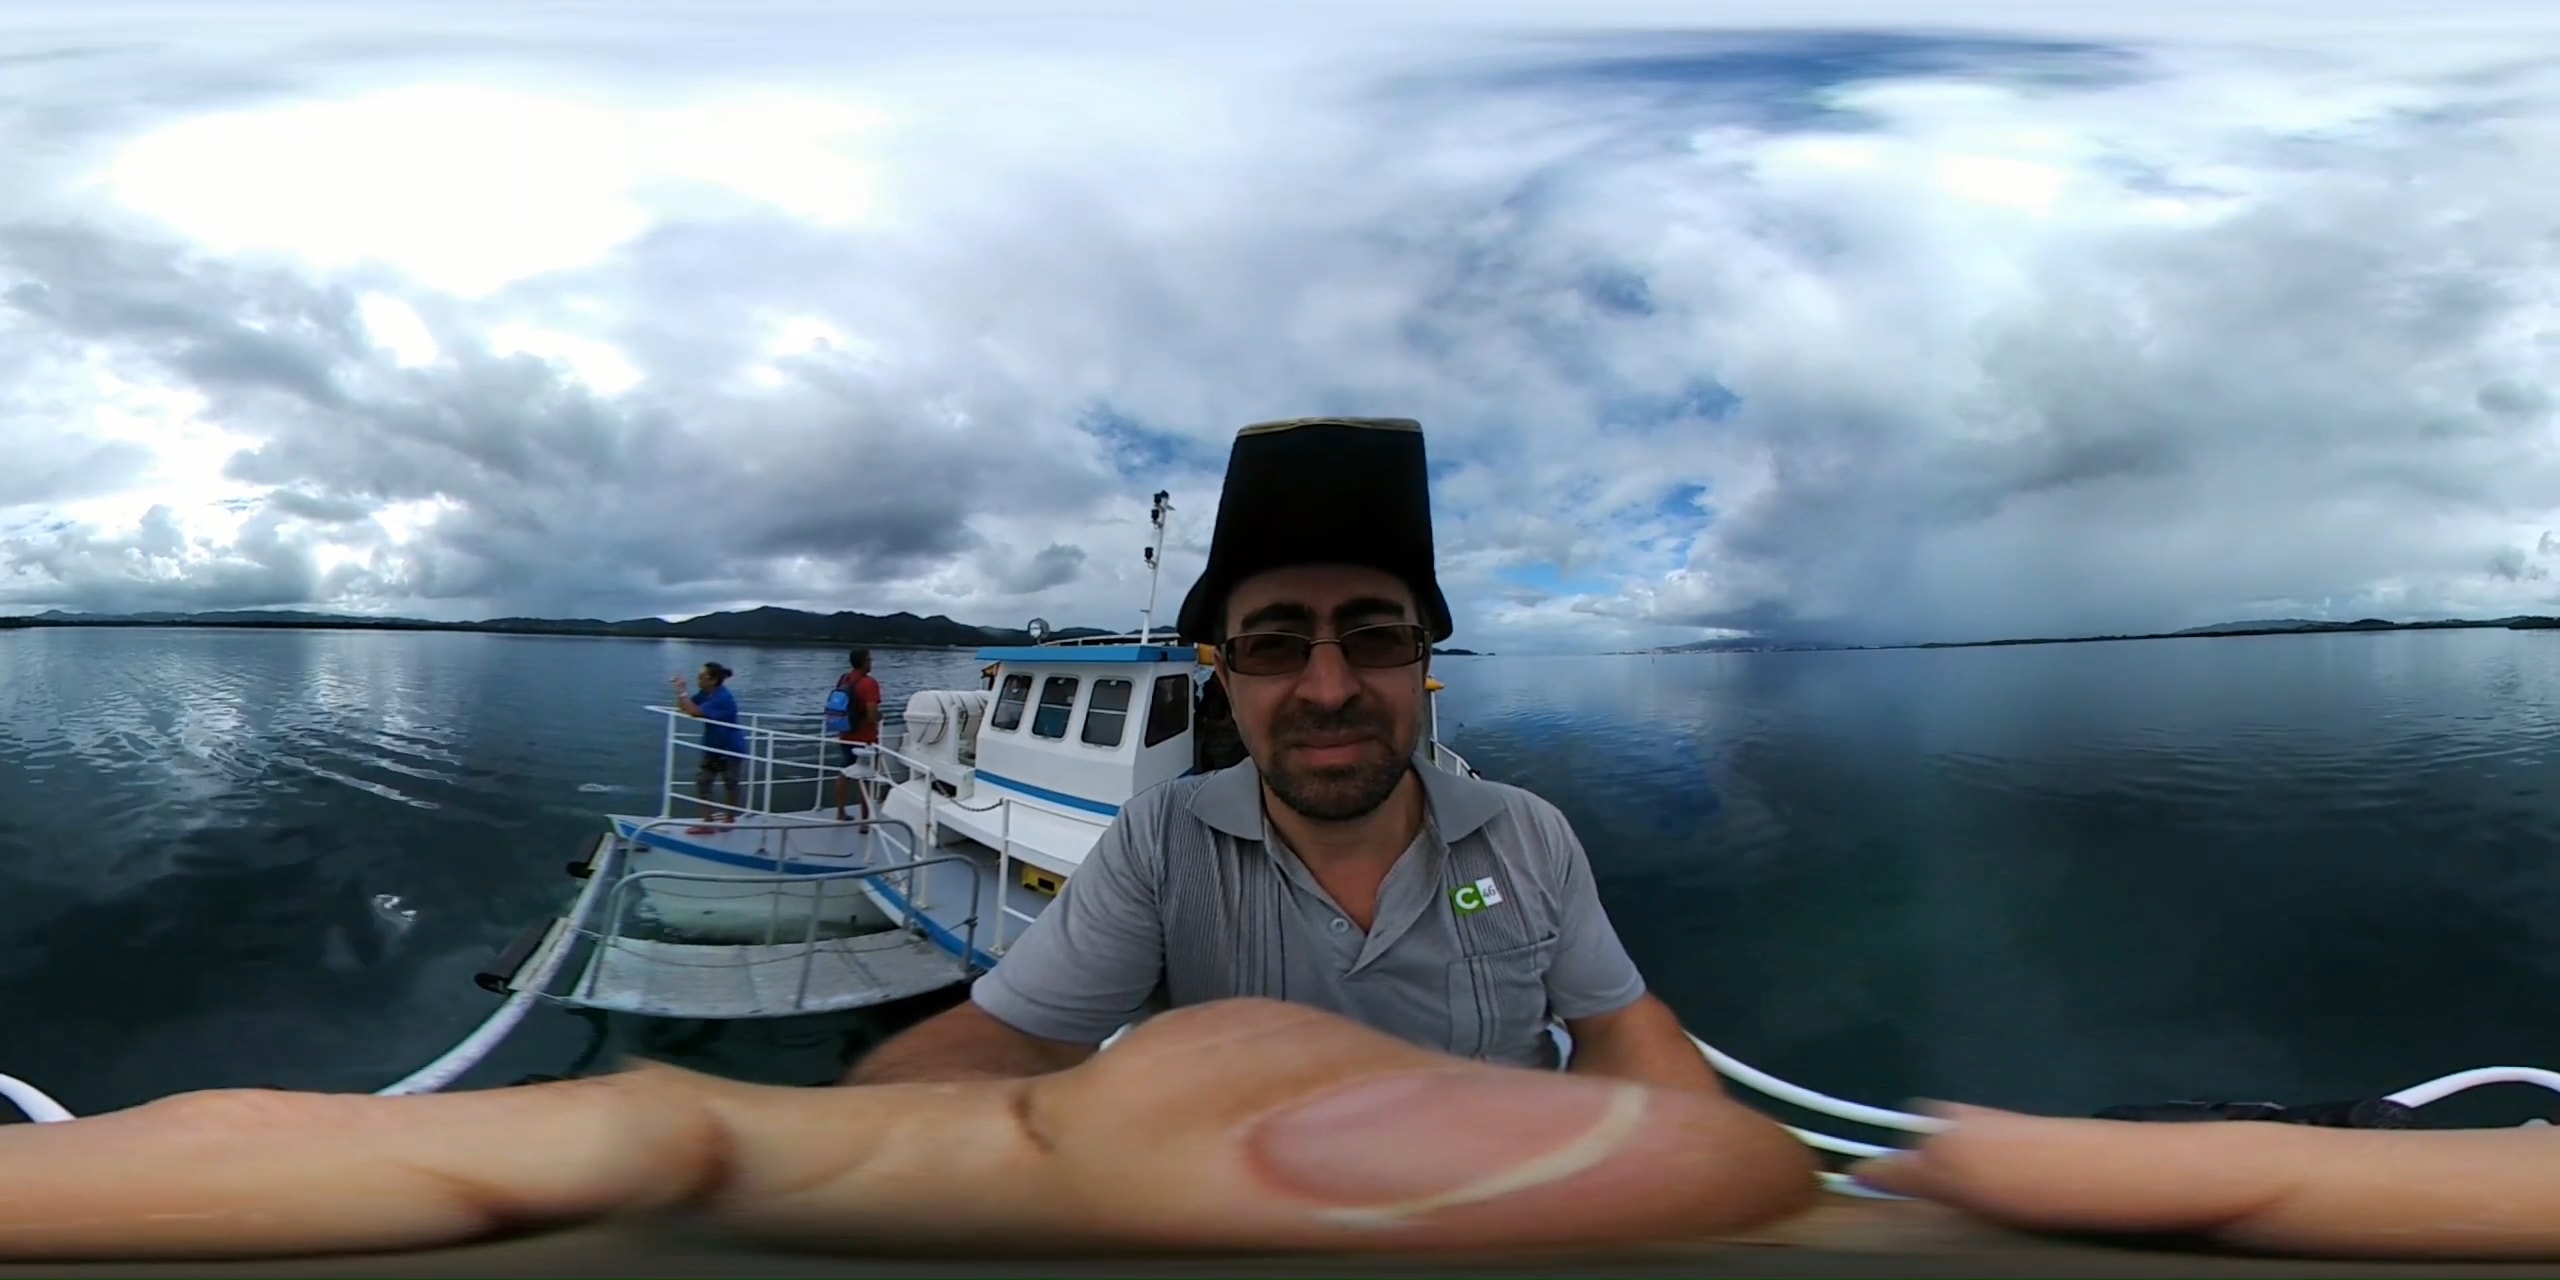
Referred object: The woman in blue clothes

Referred object: the man in front of the boat cabin